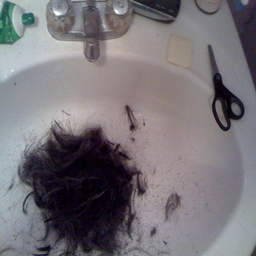
A pile of hair in a white sink and some scissors.
a pair of scissor and some hair in a sink
a bunch of cut hair inside of a sink.
There is a lot of hair lying in this sink.
A sink is full of the hair after a haircut.